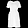
Label: Dress